Damien Duff

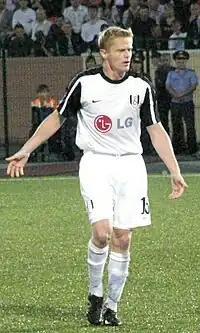
Duff in 2009

After playing one game for Newcastle in 2009–10, Duff returned to the Premier League, signing for Fulham on a three-year contract for £4 million, and re-joining Roy Hodgson, his first manager at Blackburn Rovers. He made his Fulham debut coming on as a substitute against Amkar Perm in the Cottagers' UEFA Europa League qualifier match, setting up the third goal in a 3–1 win. Duff scored his first league goal for Fulham on 13 September 2009 in a 2–1 victory over Everton, scoring in the 79th minute. On 19 December 2009, Duff scored in the 75th minute in a 3–0 victory over Manchester United. On 17 January 2010, Duff started the game against Blackburn Rovers at Ewood Park and also completed the full 90 minutes in a 2–0 defeat.